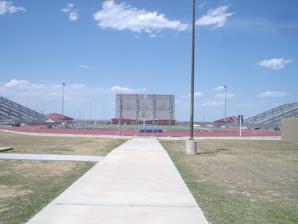
Building: Student Activity Complex
Country: United States of America
Year built: 2004
Sports and arts complex in Laredo, Texas Student Activity Complex The SAC Location 5208 St. Claudia Lane Laredo, Texas 78040 Owner UISD Operator UISD Capacity 8,500 Surface FieldTurf Opened 2004 Tenants Alexander H.S. 2004- Johnson H.S. 2004- United H.S. 2004- United South H.S. 2004- Laredo Heat ( PDL ) 2004-2007 The Student Activity Complex is a soccer , track and field and football stadium and performing arts auditorium in Laredo, Texas owned by the United Independent School District . The complex is better known outside of South Texas as the home stadium for PDL 2007 champion franchise Laredo Heat until 2007 when the franchise moved to the Texas A&M International University Soccer Complex . The stadium also serves as home and away to UISD schools. It is home to the Alexander Bulldogs , LBJ Wolves , United Longhorns , and the United South Panthers . The auditorium is located next to the stadium which is used for band concerts, drama, and other related attractions. Gallery SAC Entrance SAC Auditorium External links Official Website Texas Bob's High School Football Stadium Database - Student Activity Center 27°29′53″N 99°26′15″W / 27.497918°N 99.437428°W / 27.497918; -99.437428 v t e City of Laredo Nicknames: Gateway City , City Under Seven Flags Attractions Republic of the Rio Grande Museum Laredo Water Museum Imaginarium of South Texas Washington's Birthday Celebration Lamar Bruni Vergara Planetarium Lamar Bruni Vergara Environmental Science Center Sames Auto Arena Sports Uni-Trade Stadium PEG Energy Stadium Veterans Field Student Activity Complex Texas A&M International University Soccer Complex Laredo Heat Laredo Lemurs (defunct) Business Falcon International Bank International Bank of Commerce Laredo National Bank (defunct) Mall del Norte The Outlet Shoppes at Laredo Taco Palenque History Timeline Cathedral of San Agustin Don Tomás Sánchez Colonel Santos Benavides Battle of Laredo Fort McIntosh Laredo Air Force Base Republic of the Rio Grande San Agustin de Laredo Historic District Flag of Laredo, Texas Flag of the Republic of the Rio Grande Geography Chacon Creek Lake Casa Blanca Rio Grande San Ildefonso Creek San Ygnacio Creek Santa Isabel Creek Sombrerillito Creek Zacate Creek Education Tertiary Laredo College Texas A&M International University The University of Texas Education and Research Center at Laredo K-12 Laredo ISD Dr. Leonides G. Cigarroa HS Joseph W. Nixon HS Raymond & Tirza Martin HS Dr. Dennis D. Cantu Health Science Magnet Vidal M. Treviño Sch of Communications and Fine Arts Lara FS Academy United ISD John B. Alexander HS Lyndon B. Johnson HS United HS United South HS Mass media Newspapers English Laredo Morning Times LareDOS (defunct) Zapata Times Spanish El Diario de Nuevo Laredo El Mañana Primera Hora Última Hora Television XHLNA Azteca Uno–HD 1.1 XHLNA-TDT2 ADN 1.2 XHLAR Las Estrellas–HD 2.1 XHCTNL Imagen TV–HD 3.1 XHCTNL Excelsiór TV 3.4 XHBR Las Estrellas–HD 4.1 XHBR Canal 5 5.1 XHNAT Multimedios–HD 6.1 XHNAT-TDT2 Milenio TV 6.2 XHNAT-TDT3 Teleritmo 6.3 XHNAT-TDT4 MVS 6.4 XHLAT Azteca 7–HD 7.1 XHLAT a+ 7.2 KGNS NBC–HD 8.1 KGNS-DT2 ABC–HD 8.2 KGNS-DT3 Telemundo–HD 8.3 KGNS-DT5 TCN 8.5 KXNU-LD Telemundo–HD 10.1 KYLX CBS–HD 13.1 KYLX-LD2 CW 13.2 KLMV MeTV 15.1 KLMV-LD2 Estrella TVs 15.2 KLMV-LD3 Movies! 15.3 KLMV-LD4 JTV 15.4 XEFE Televisa local 17.1 KLDO Univision–HD 27.1 KLDO-DT2 LATV 27.2 KLDO-DT3 TBD 27.3 KLDO-DT4 Stadium 27.4 KLDO-DT5 Court TV 27.5 KXOF-CD Fox–HD 31.1 KXOF-CD2 Grit 31.2 KXOF-CD3 Laff 31.3 KETF-CD UniMás–HD 39.1 KETF-CD2 Comet 39.2 KETF-CD3 Charge! 39.3 KETF-CD4 Azteca America–HD 39.4 Radio AM 790 XEFE 890 KVOZ 960 XEK 1000 XENLT 1090 XEWL 1300 KLAR 1340 XEBK 1370 XEGNK 1410 XEAS 1490 KLNT 1550 XENU FM 88.1 KHOY 88.9 XHLDO 89.9 KBNL 91.3 XHNOE 92.7 KJBZ 94.1 XHTLN 94.9 KQUR 95.7 XHBK 97.1 XHNLO 98.1 KRRG 99.3 XHNK 101.5 XHAS 102.3 XHMW 103.3 XHAHU 104.9 XHNLR 106.1 KNEX 106.5 La Tremenda 107.3 XHGTS Transportation International bridges Gateway to the Americas International Bridge Juárez–Lincoln International Bridge Texas Mexican Railway International Bridge World Trade International Bridge Laredo–Colombia Solidarity International Bridge Highways I-35 I-35 Bus. I-69W Proposed I-2 Proposed I-27 US 59 Bus. US 59-Z US 83 SH 255 SH 359 Loop 20 Spur 260 Spur 400 FM 1472 FM 3338 San Isidro Parkway Transit El Metro Transit El Aguila Airport Laredo International Airport Neighborhoods El Barrio Azteca Downtown Nye San Agustin de Laredo Historic District Category Commons This article about a sports venue in Texas is a stub . You can help Wikipedia by expanding it . v t e